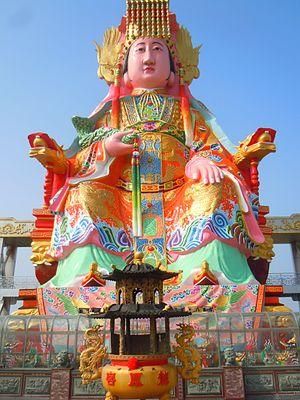
Taiwan Chengte Dafo est une statue de 50 mètres de haut d'un Bouddha assis qui se trouve à Puli, comté de Nantou, Taïwan, achevée en 2004. Elle repose sur une base de 28 mètres de haut, portant à une hauteur totale de 78 mètres le monument. Elle est en 2019 la quarantième plus grande statue au monde.
Cet article recense les statues les plus hautes actuellement érigées.